James D. Heriot

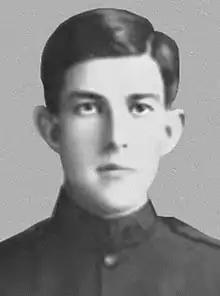
Medal of Honor recipient

James Davison Heriot (November 2, 1890 – October 12, 1918) was a SC National Guard Soldier from the 118th Infantry Regiment, 30th Infantry Division, United States Army who received the Medal of Honor for his actions during World War I.